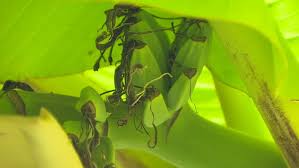
Label: Banana